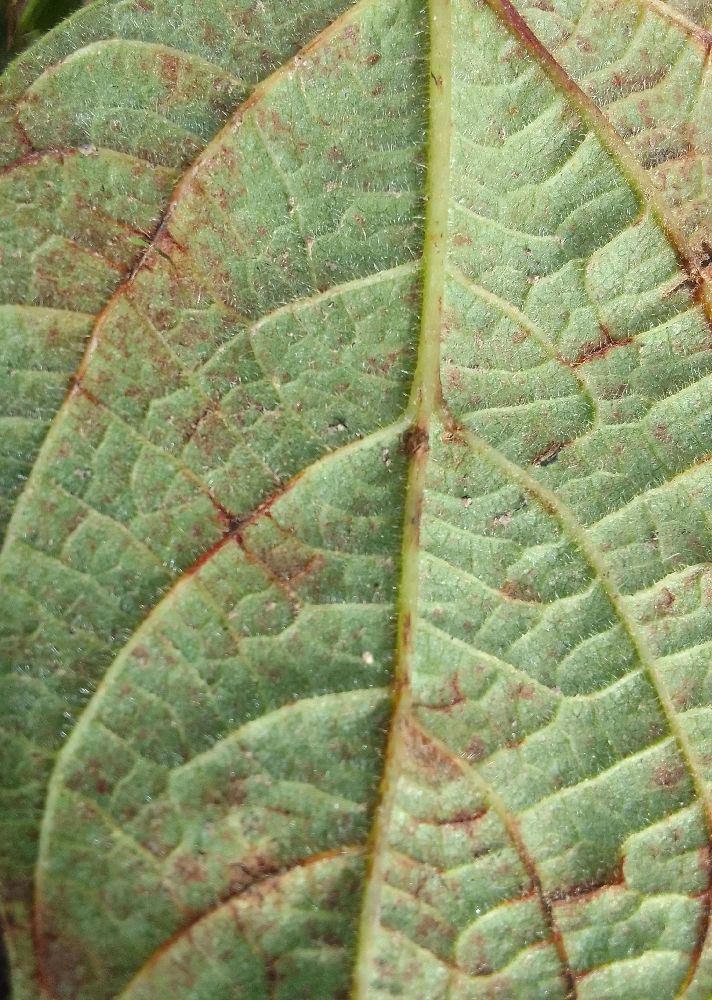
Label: anthracnose